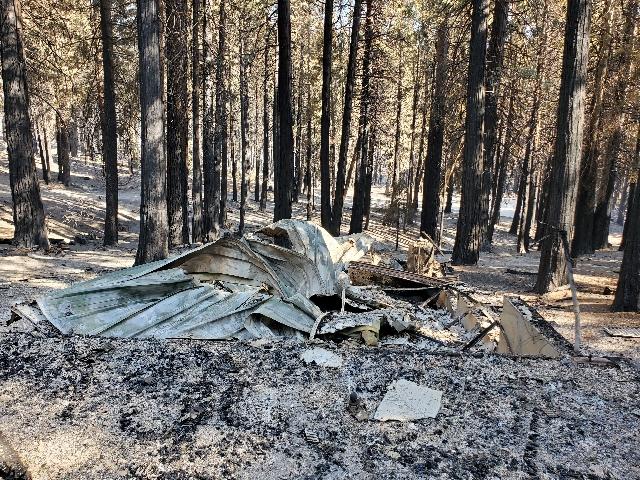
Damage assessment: destroyed